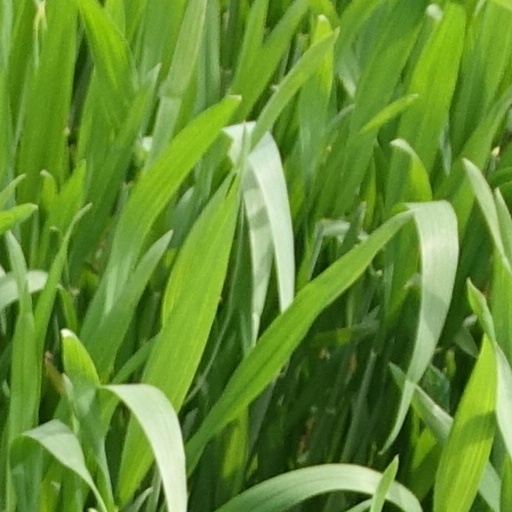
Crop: wheat